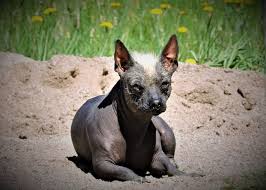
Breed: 220-n000069-Mexican_hairless